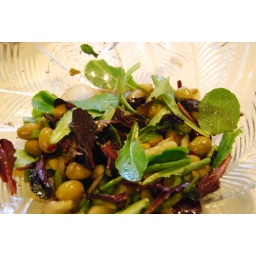
Olives, cucumber, and crunchy green peppers marinated in a balsamic reduction w/ dill...and served over field greens.